Nagbahal

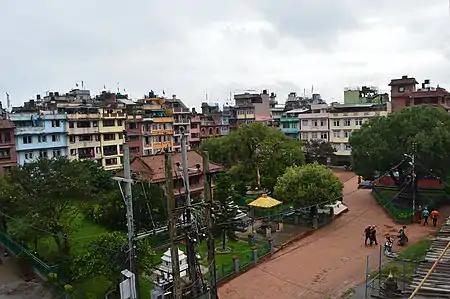
Nagbahal with the Dyalko Bhagwan Temple left of the centre

Nagbahal is located in the heart of the city of Lalitpur in the Kathmandu Valley in Nepal. Nagbahal was originally a Buddhist monastery, but the original buildings are now gone. What is left is a large courtyard or park. In spite of that, this bahal still retains its religious and cultural significance.